Buckey O'Neill

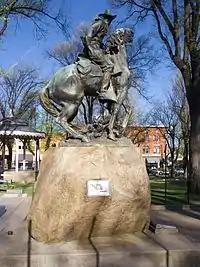
Buckey O'Neill monument, by Solon Borglum.

On July 1, 1898, at about 10am, the Rough Riders and the 10th Cavalry were stationed below Kettle Hill. The Spaniards, who were on top of the hill, poured Mauser rifle fire down on the Americans. Buckey O'Neill was killed in action.